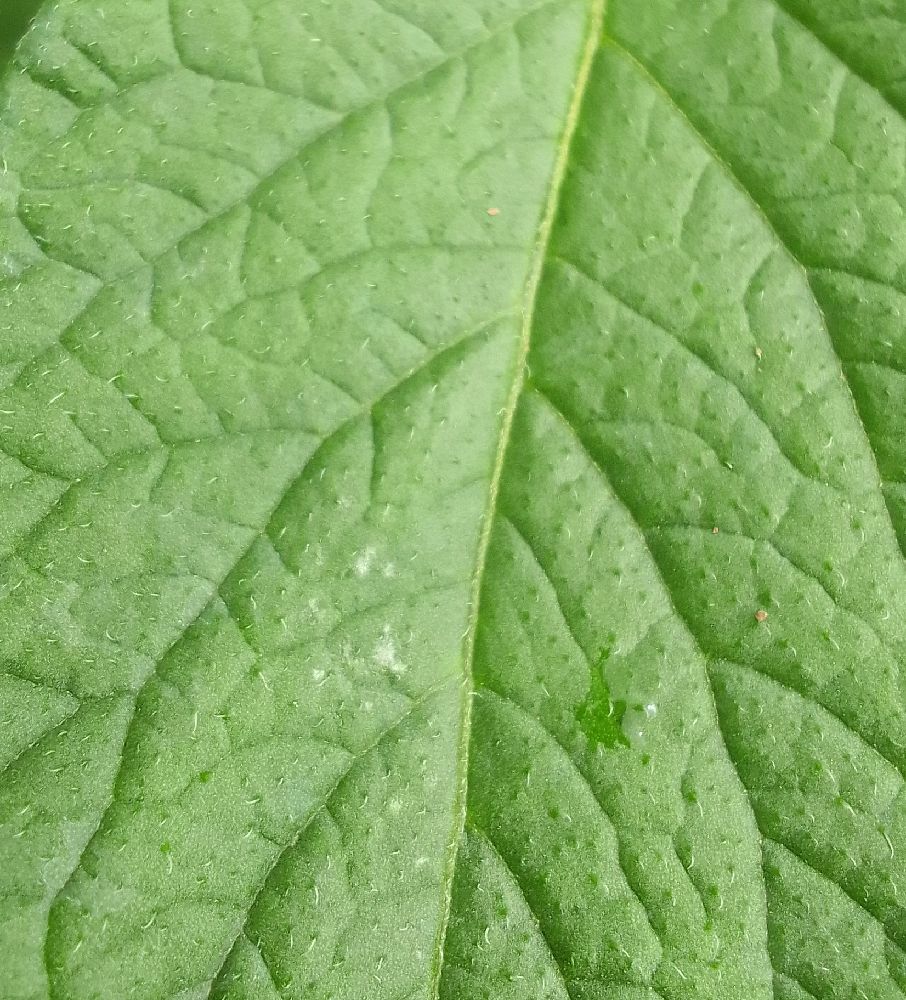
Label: Healthy